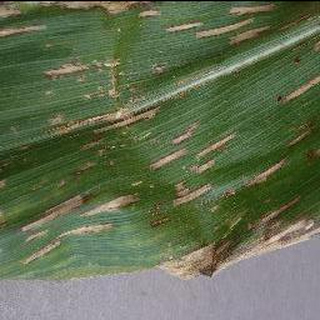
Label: corn_cercospora_leaf_spot